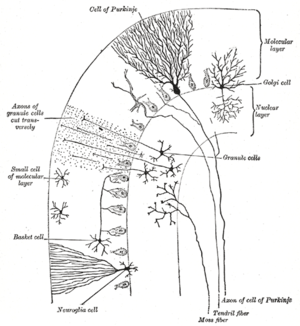
Le cervelet est une structure de l'encéphale des vertébrés qui joue un rôle important dans le contrôle moteur et est également impliqué, dans une moindre mesure, dans certaines fonctions cognitives, telles que l'attention, le langage et la régulation des réactions de peur et de plaisir.